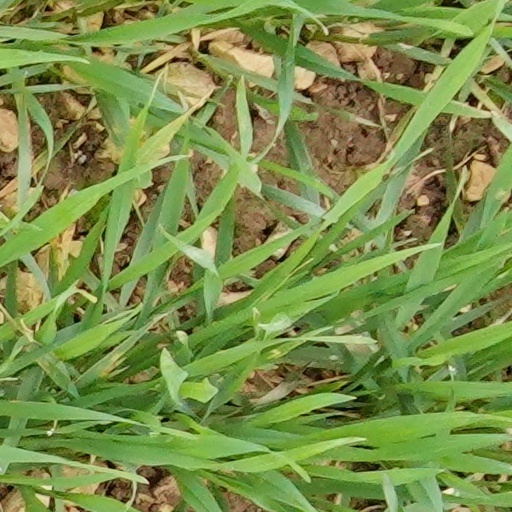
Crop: wheat